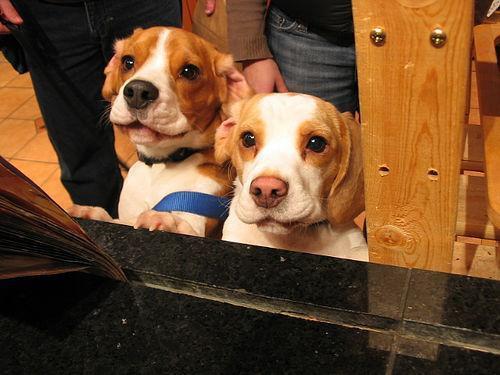
beagle